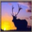
Label: deer